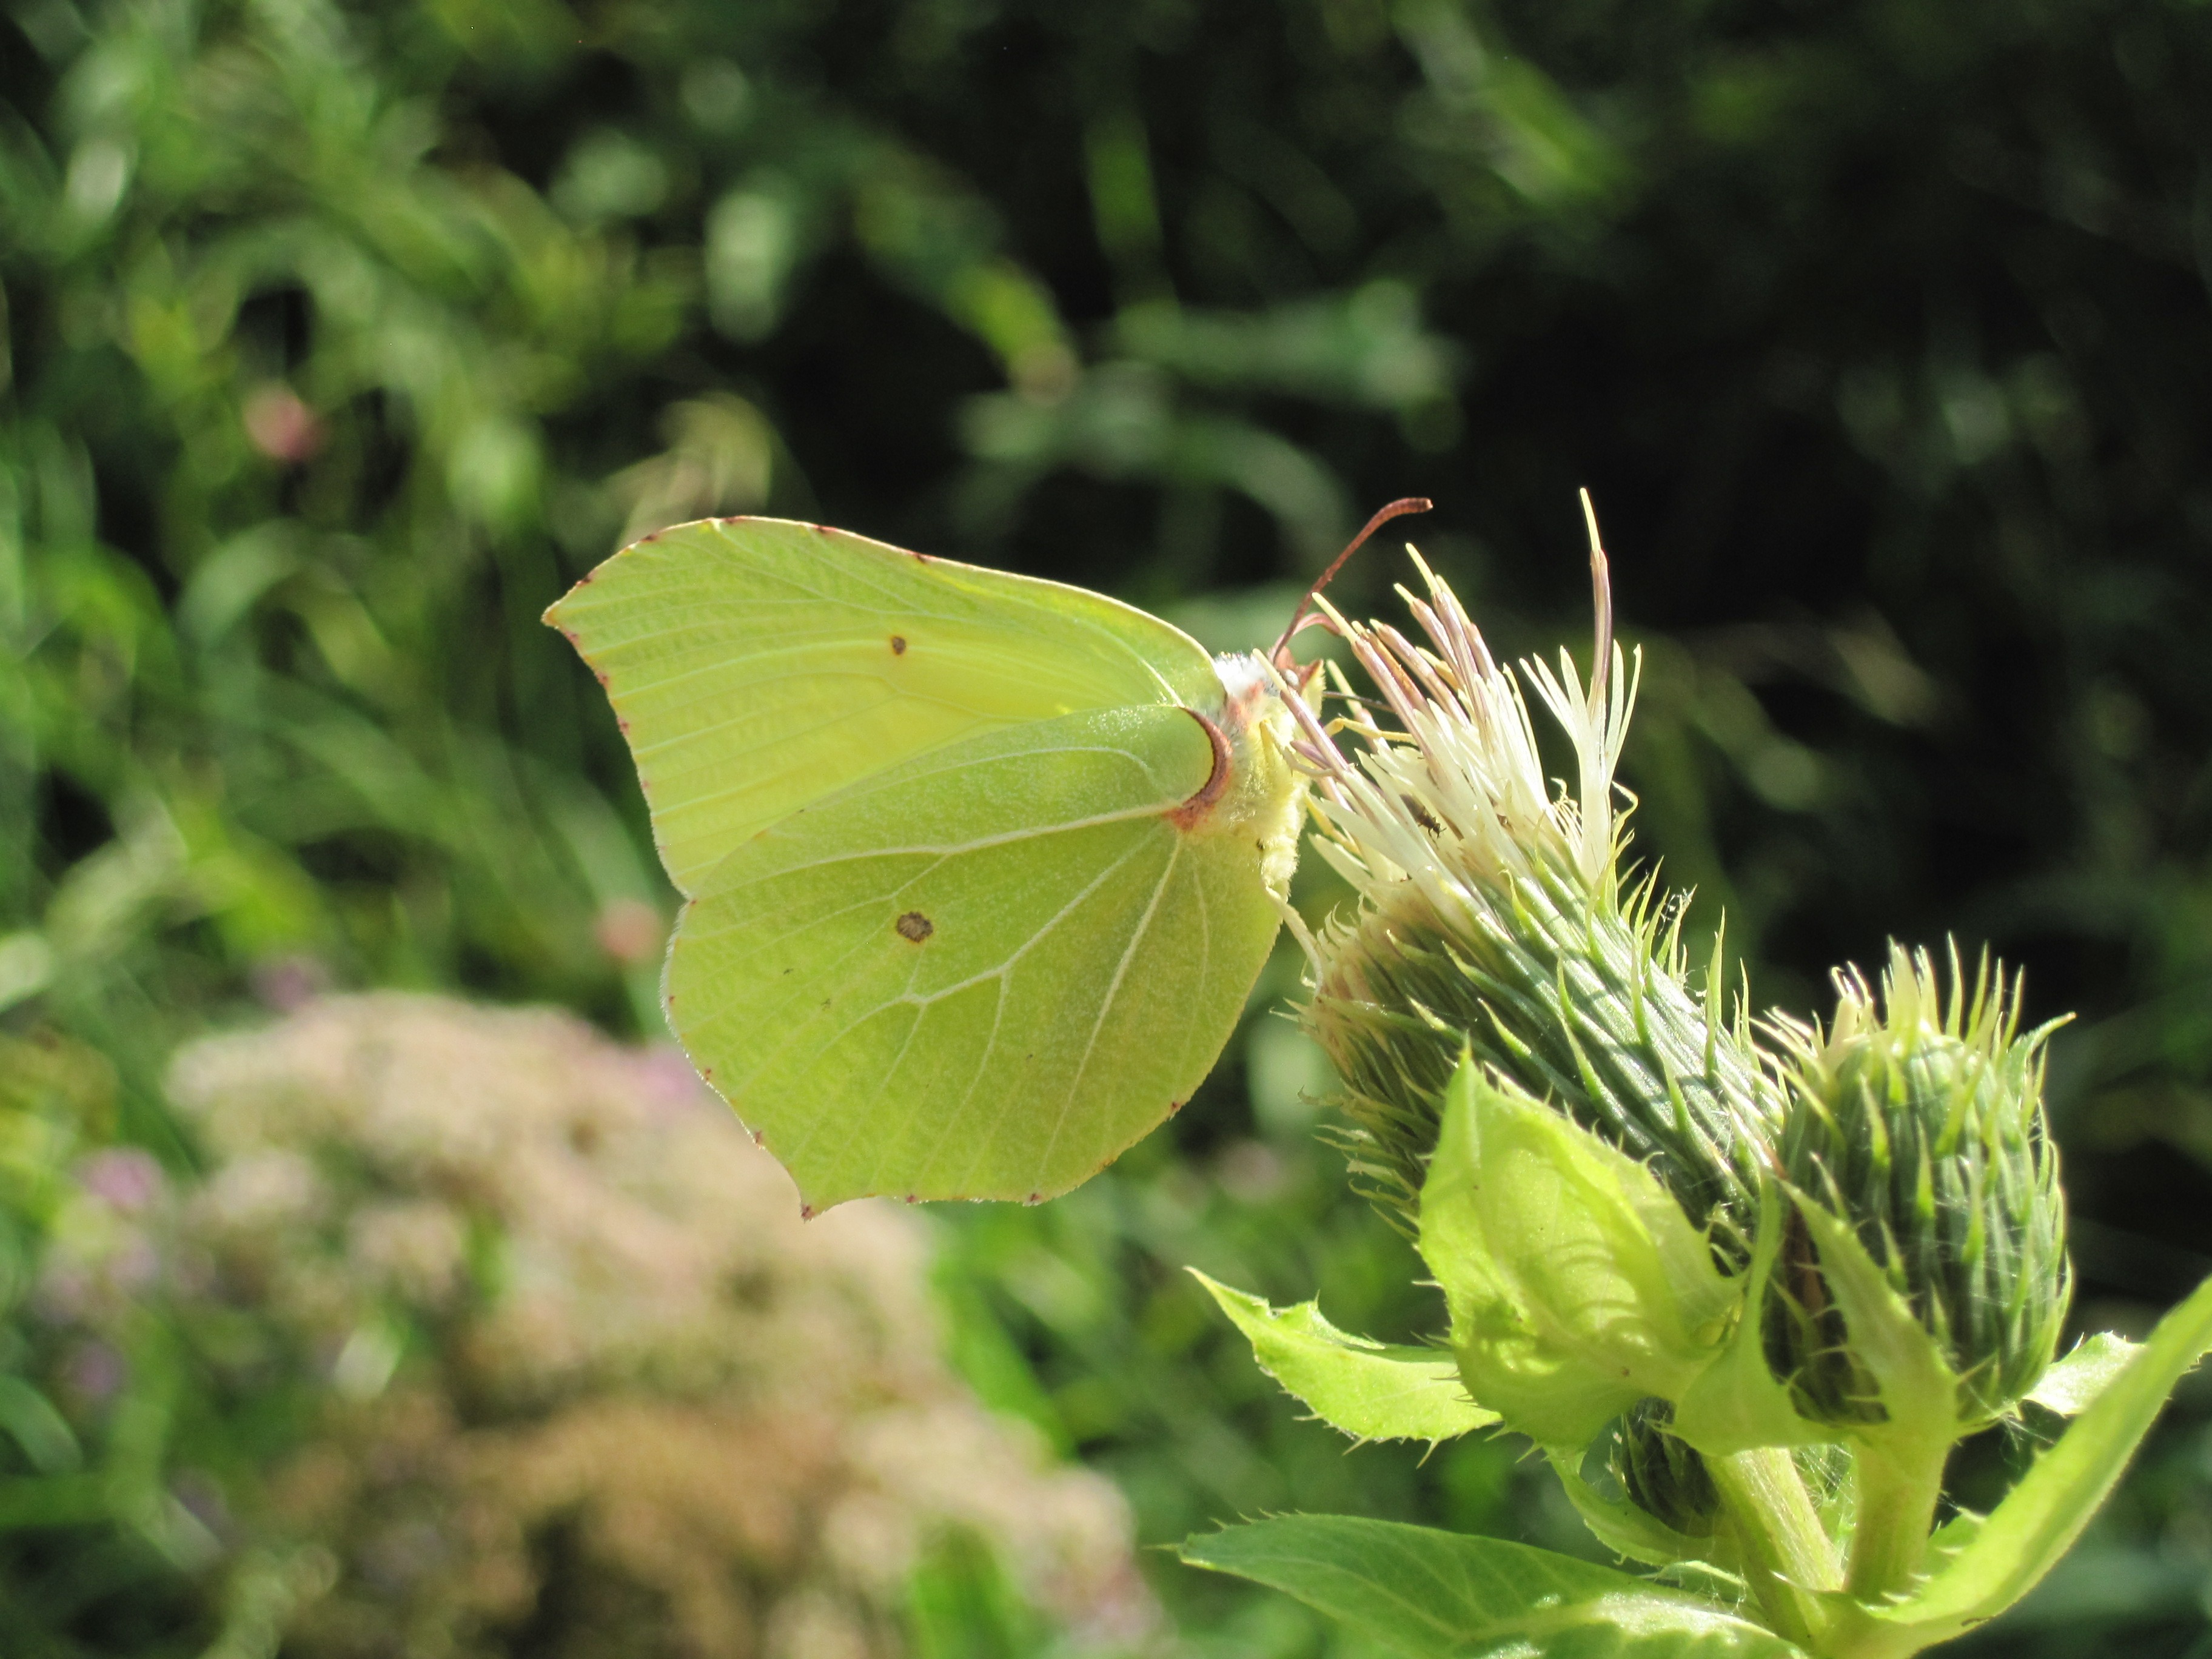
nature, grass, photography, leaf, flower, wildlife, green, insect, botany, moth, butterfly, flora, fauna, invertebrate, close up, pieridae, macro photography, arthropod, gonepteryx rhamni, moths and butterflies, lycaenid